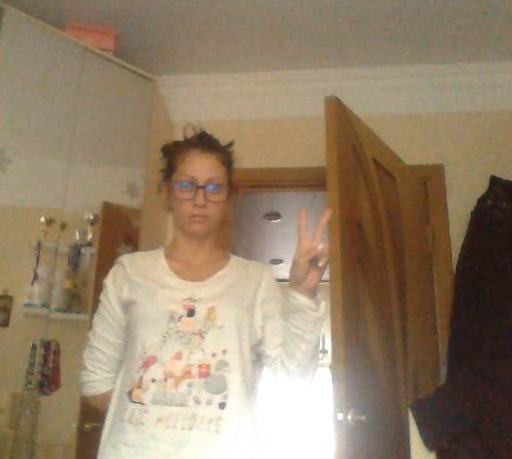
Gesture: peace